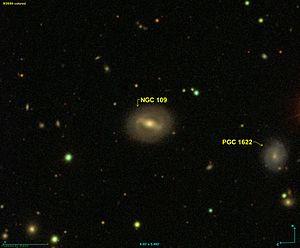
Image créée à l'aide du logiciel Aladin Sky Atlas du Centre de Données astronomiques de Strasbourg et des données de SDSS (Sloan Digital Sky Survey).
NGC 109 est une galaxie lenticulaire située dans la constellation d'Andromède à environ 244 millions d'années-lumière de la Voie lactée. Elle a été découverte par l'astronome prussien Heinrich d'Arrest en 1861. La classification de spirale barrée donnée par la base de données NASA/IPAC et par Wolfgang Steinicke ne correspond pas à l'image de l'étude SDSS. On voit bien sur cette image la présence d'une barre au centre de la galaxie, mais aucun bras spiral n'est visible. La classification de galaxie lenticulaire barrée semble plus appropriée.